Pneumococcal conjugate vaccine

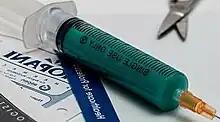
Prevnar vaccine

Prevnar 20 (PCV20) is the third version of a vaccine produced by the Wyeth subsidiary of Pfizer. In April 2023, the FDA approved Prevnar 20 for the prevention of invasive disease caused by the 20 different serotypes of "S. pneumoniae" contained in the vaccine (serotypes 1, 3, 4, 5, 6A, 6B, 7F, 8, 9V, 10A, 11A, 12F, 14, 15B, 18C, 19A, 19F, 22F, 23F, and 33F) for individuals 6 weeks through 17 years of age; and for the prevention of otitis media (ear infection) caused by 7 of the serotypes of "Streptococcus pneumoniae" contained in the vaccine for children 6 weeks through 5 years of age. In June 2023, the Advisory Committee on Immunization Practices (ACIP) approved PCV20 (Prevnar 20) for use in US children.